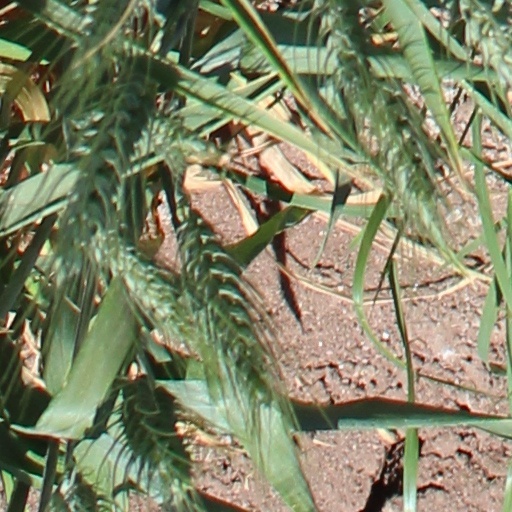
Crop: wheat